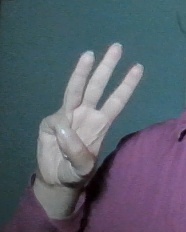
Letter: thaa